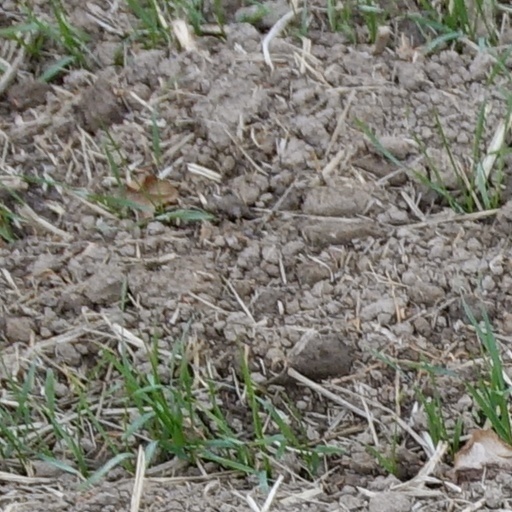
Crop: wheat